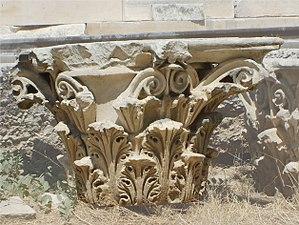
Chapiteau d'une colonne corinthienne (Acropole d'Athènes), apres le temple d'Asclepius
L'ordre corinthien est le dernier des trois ordres architecturaux grecs, dont le caractère est surtout déterminé par une grande richesse d’éléments et un chapiteau décoré de deux rangées de feuilles d’acanthe.